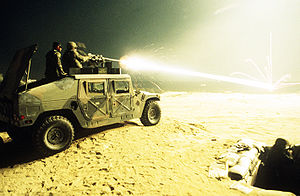
Lyssporsats
Lyssporprojektiler fra maskingevær rikochetterer fra en tank (i baggrunden til højre)
En lyssporsats indstøbes i bagenden af et projektil eller en granat med henblik på at gøre det muligt at følge projektilet i skudbanen fra mundingen indtil træfning i målet. Lyssporsatsen antændes af patronens krudtladning ved affyringen.